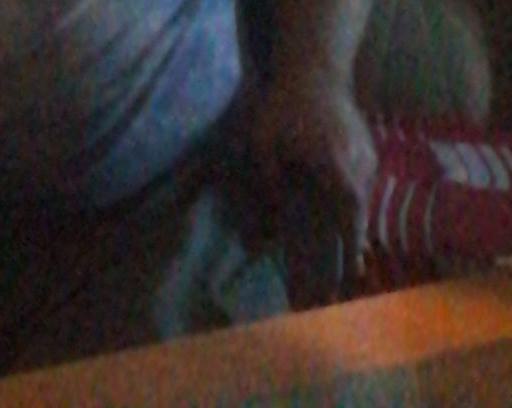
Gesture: no_gesture